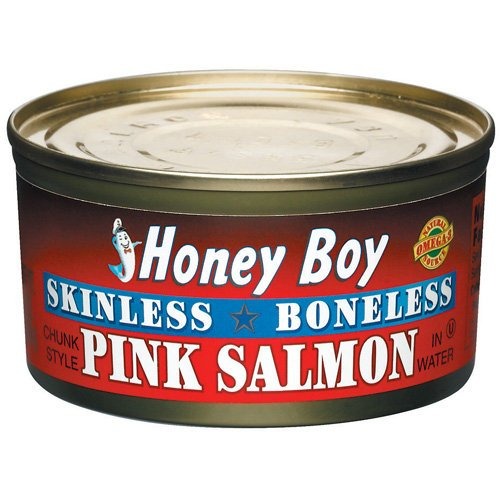
Item Name: Honey Boy Pink Salmon (Skinless and Boneless Pink Salmon, 6 Ounce (Pack of 12))
Bullet Point 1: Wild Alaska Pink Salmon
Bullet Point 2: Packed from fresh salmon
Bullet Point 3: Natural source of Omega 3
Product Description: Honey Boy uses only wild and natural salmon from the pristine waters of Alaska. This practice assures a sustainable resource as well as maximum health benefits from the Omega 3 oils.
Value: 72.0
Unit: Ounce

Price: 19.68